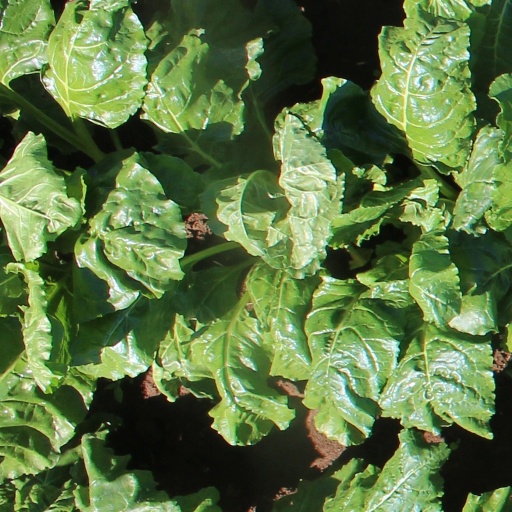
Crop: sugar beet